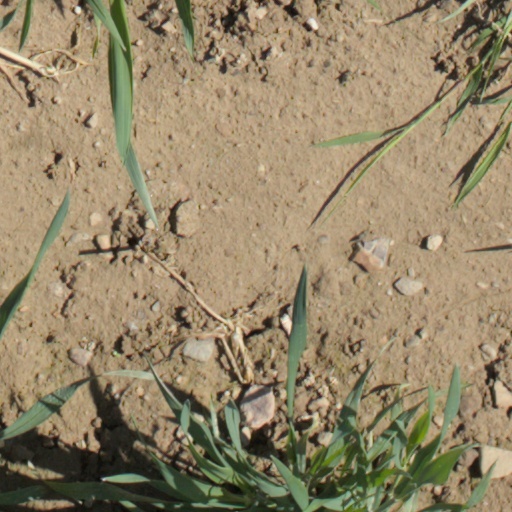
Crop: wheat